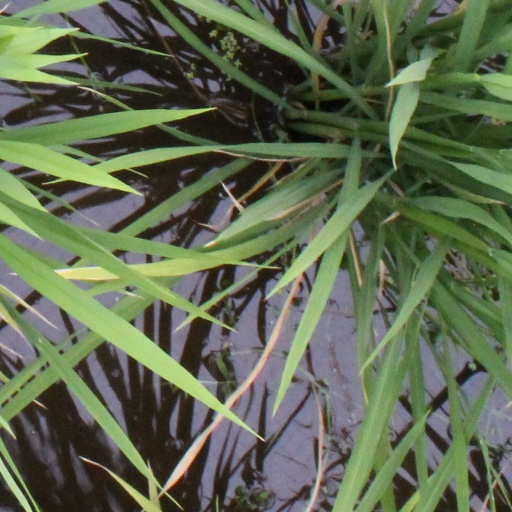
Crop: rice